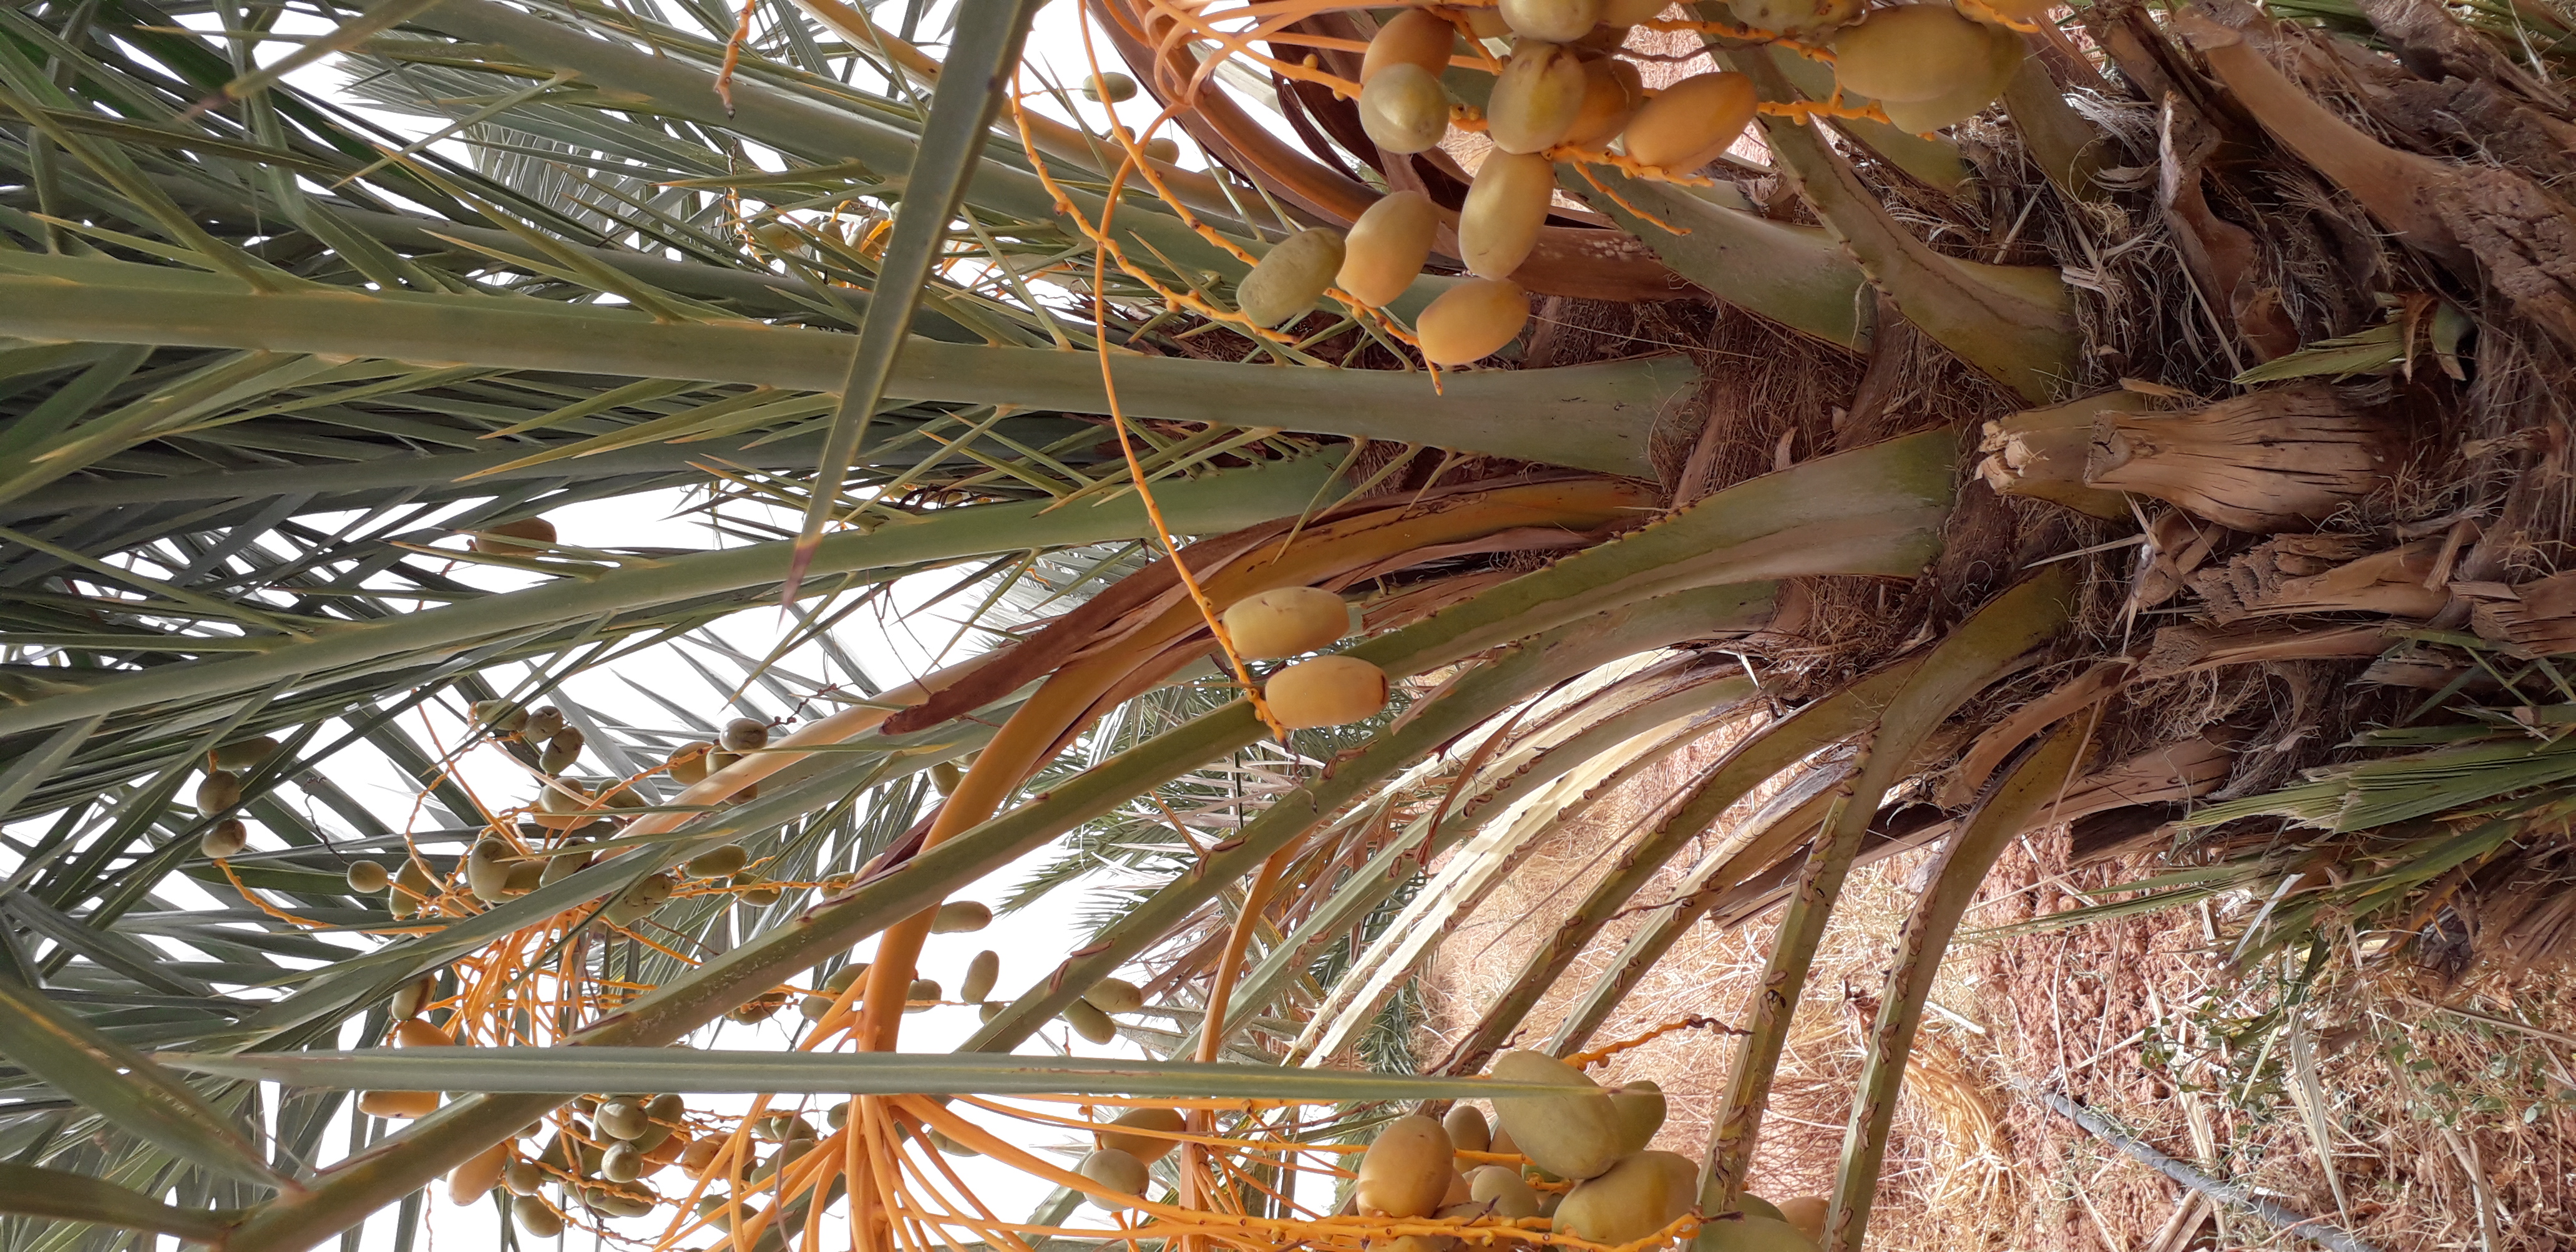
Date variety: Boumajhoul